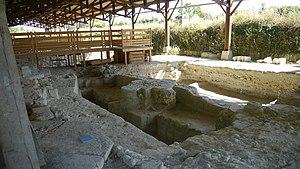
Charles Lelong, né le 22 juillet 1917 à Thiviers et mort le 16 août 2003 à La Roche sur Ton, est un archéologue et historien français.